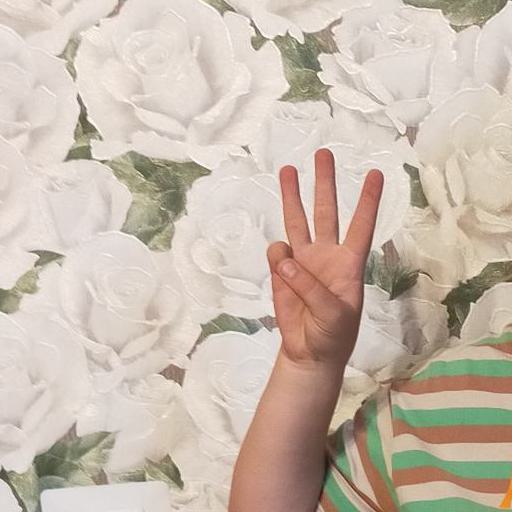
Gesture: three